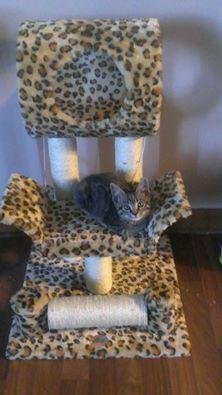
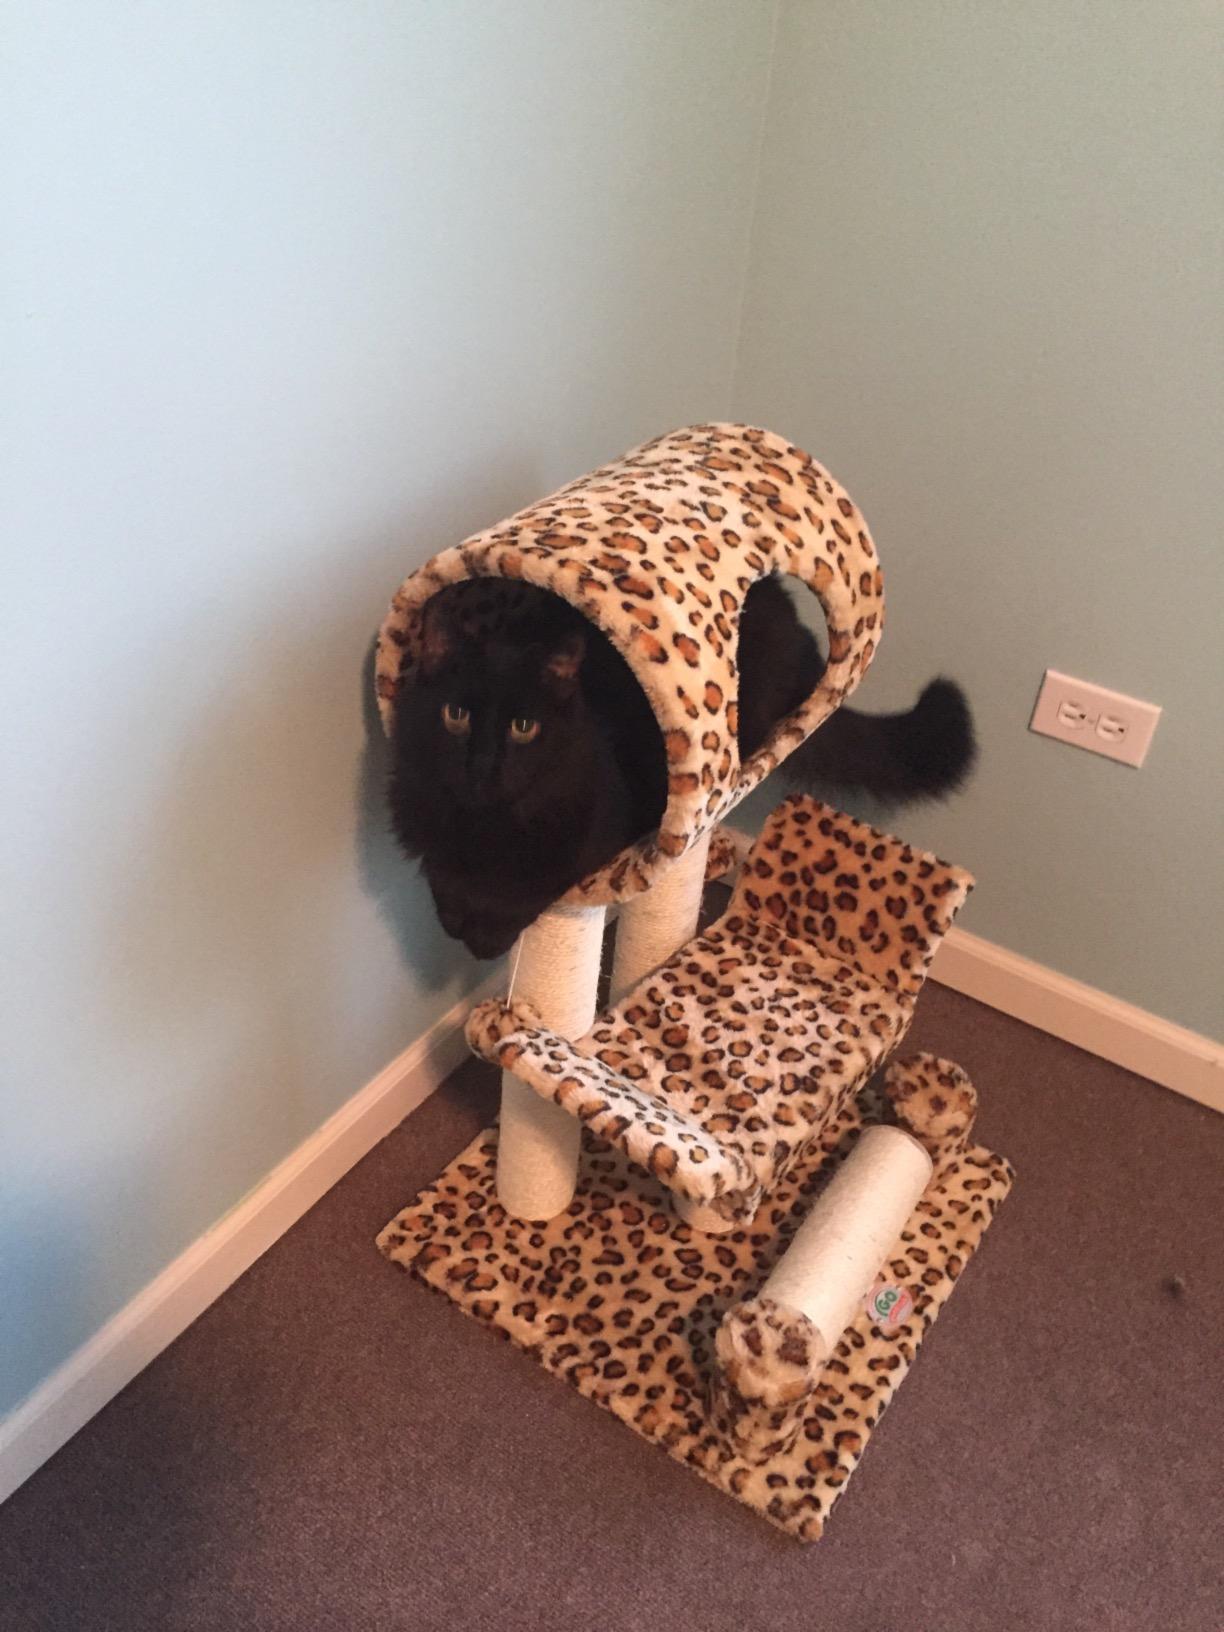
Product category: items_cat tree
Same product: yes